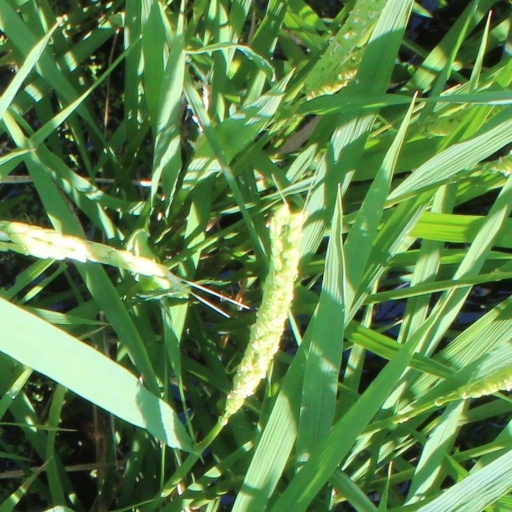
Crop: rice